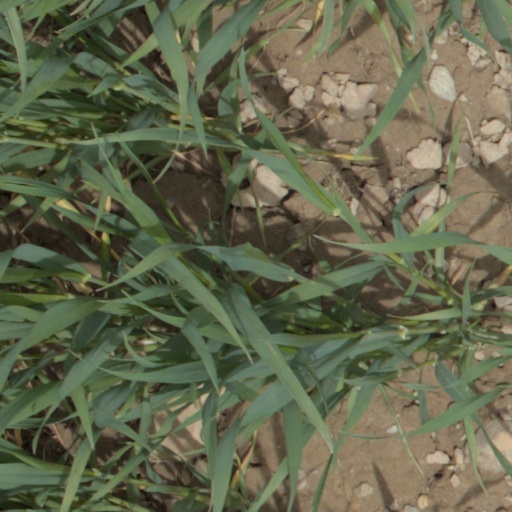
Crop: wheat